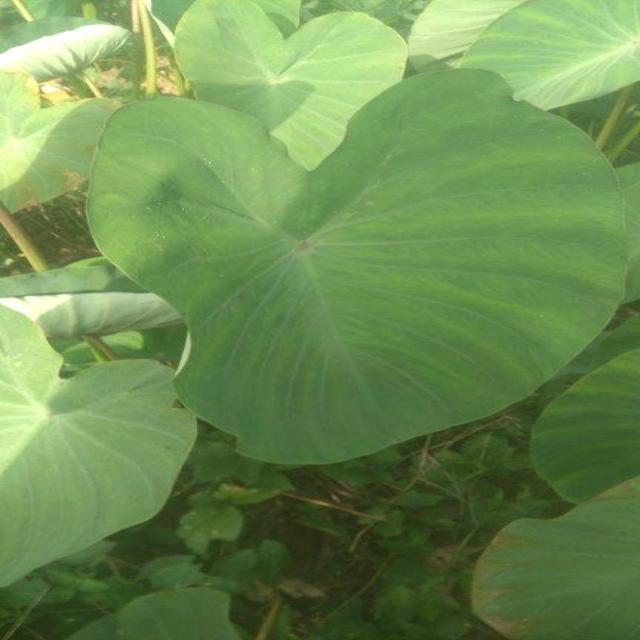
Label: Healthy